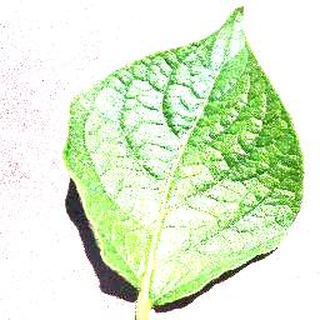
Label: healthy_potato